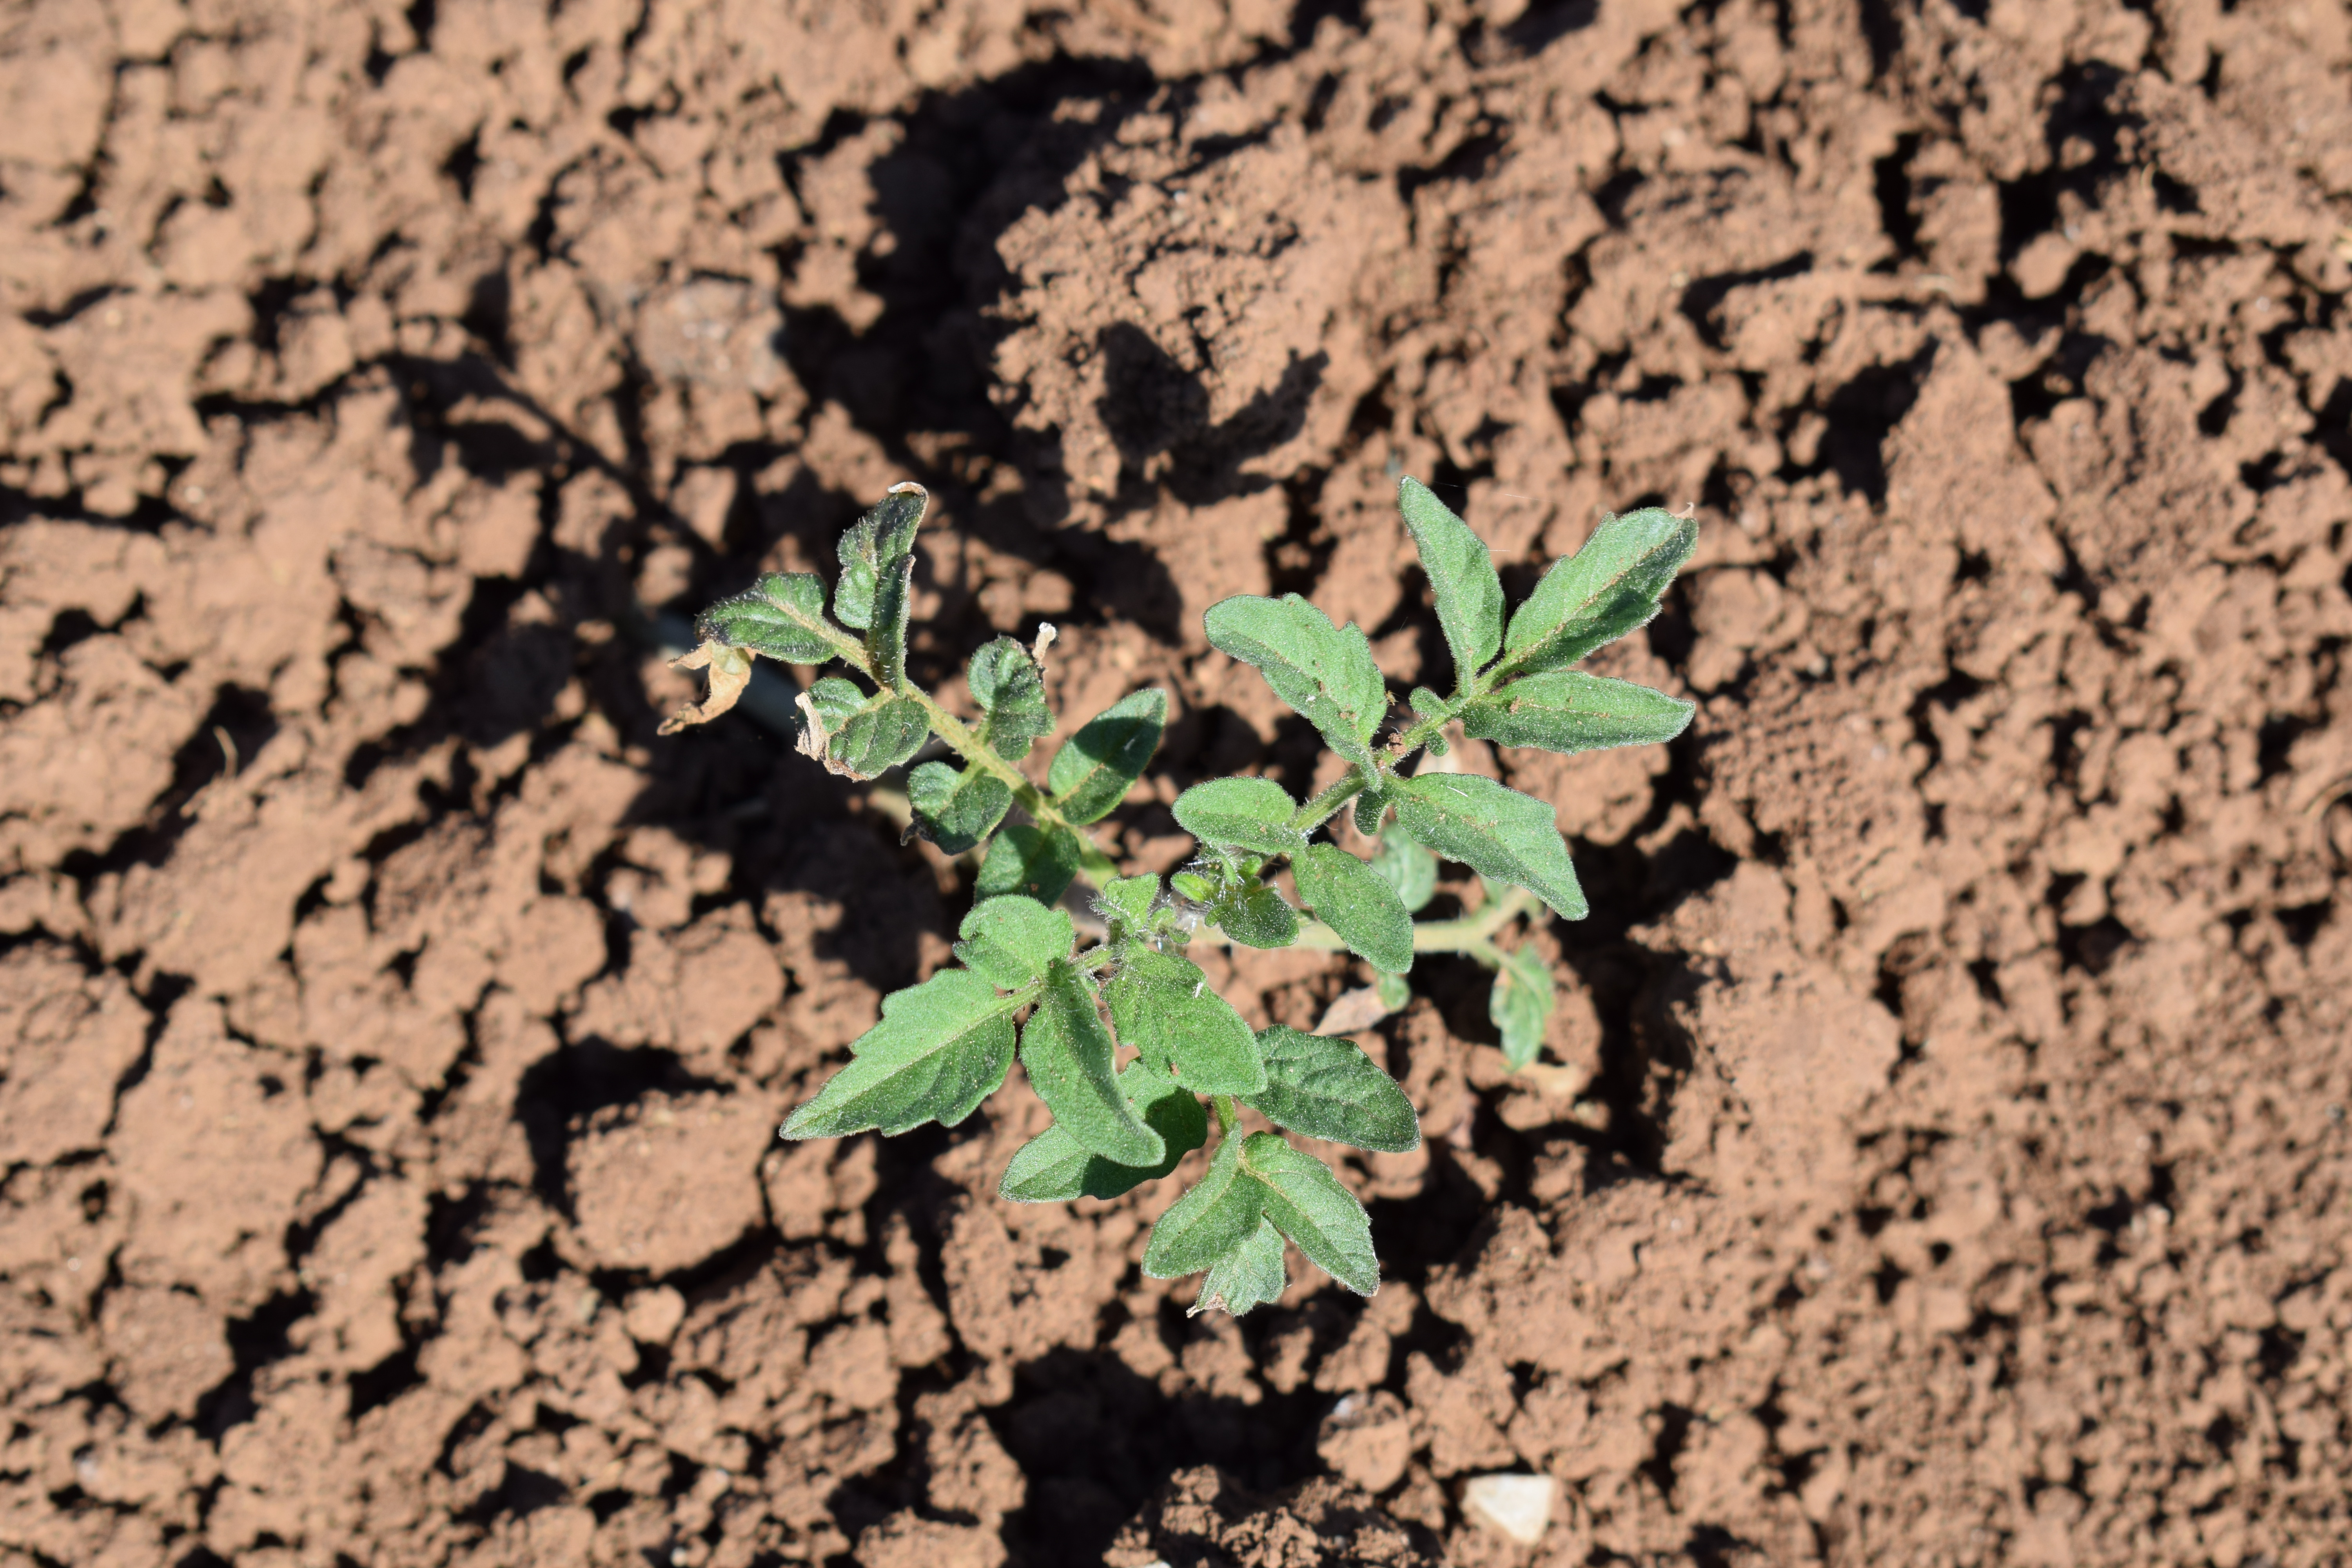
Label: tomato